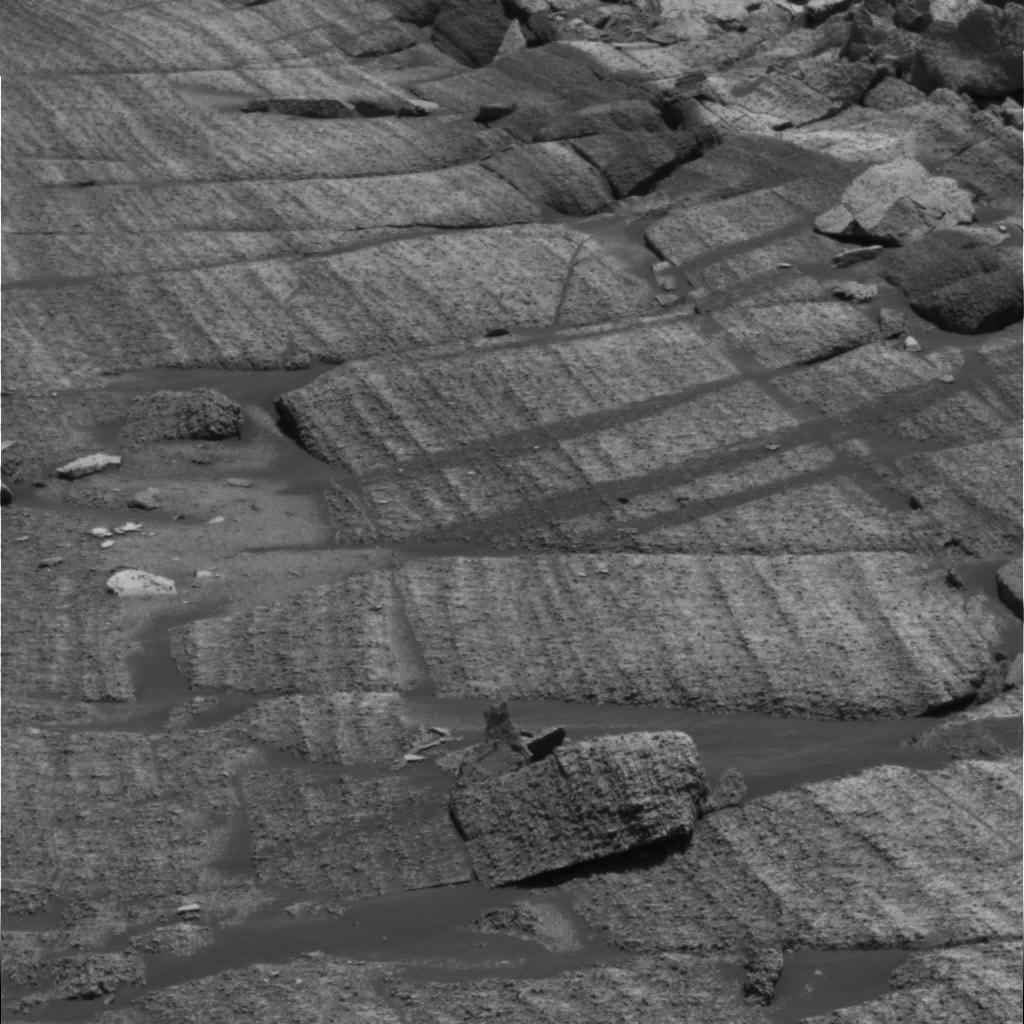
Surface features visible: Rock Outcrops, Rock (Linear Features), Soil, Nearby Surface